Paris Masters

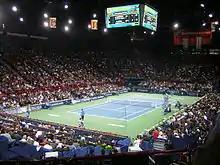
Rafael Nadal and Stan Wawrinka in Bercy (2007).

The tournament evolved from the French Covered Court Championships. Beginning with the Open Era, it was held at the Stade Pierre de Coubertin until 1982. In 1989 it was upgraded to the Grand Prix Tour (Grand Prix Super Series). The event is usually the final tournament on the calendar before the season-ending ATP Finals. For sponsorship reasons, the event was officially known from 2003 to 2016 as BNP Paribas Masters, and from 2017 has been called the Rolex Paris Masters. It is also referred to as the Paris Indoor event and as Bercy to distinguish it from the other significant tennis tournament held in Paris, the French Open, which is held outdoors in the 16th arrondissement of Paris.